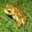
Label: frog